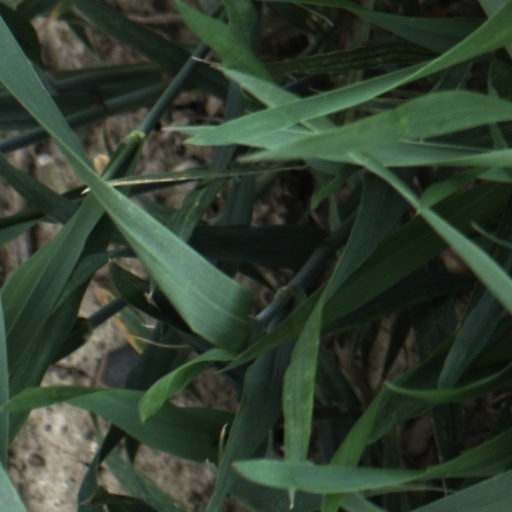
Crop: wheat